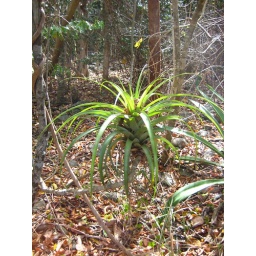
plants in trees